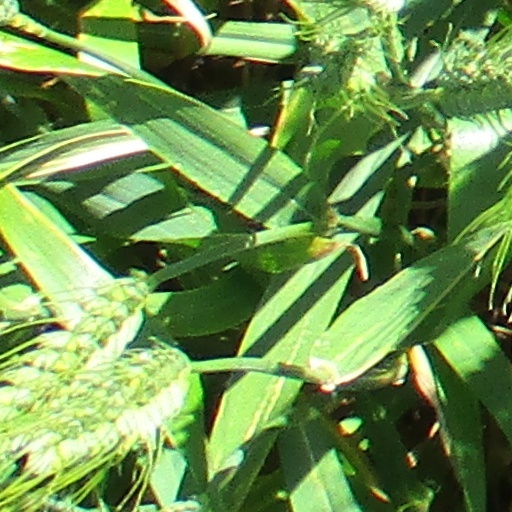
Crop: wheat